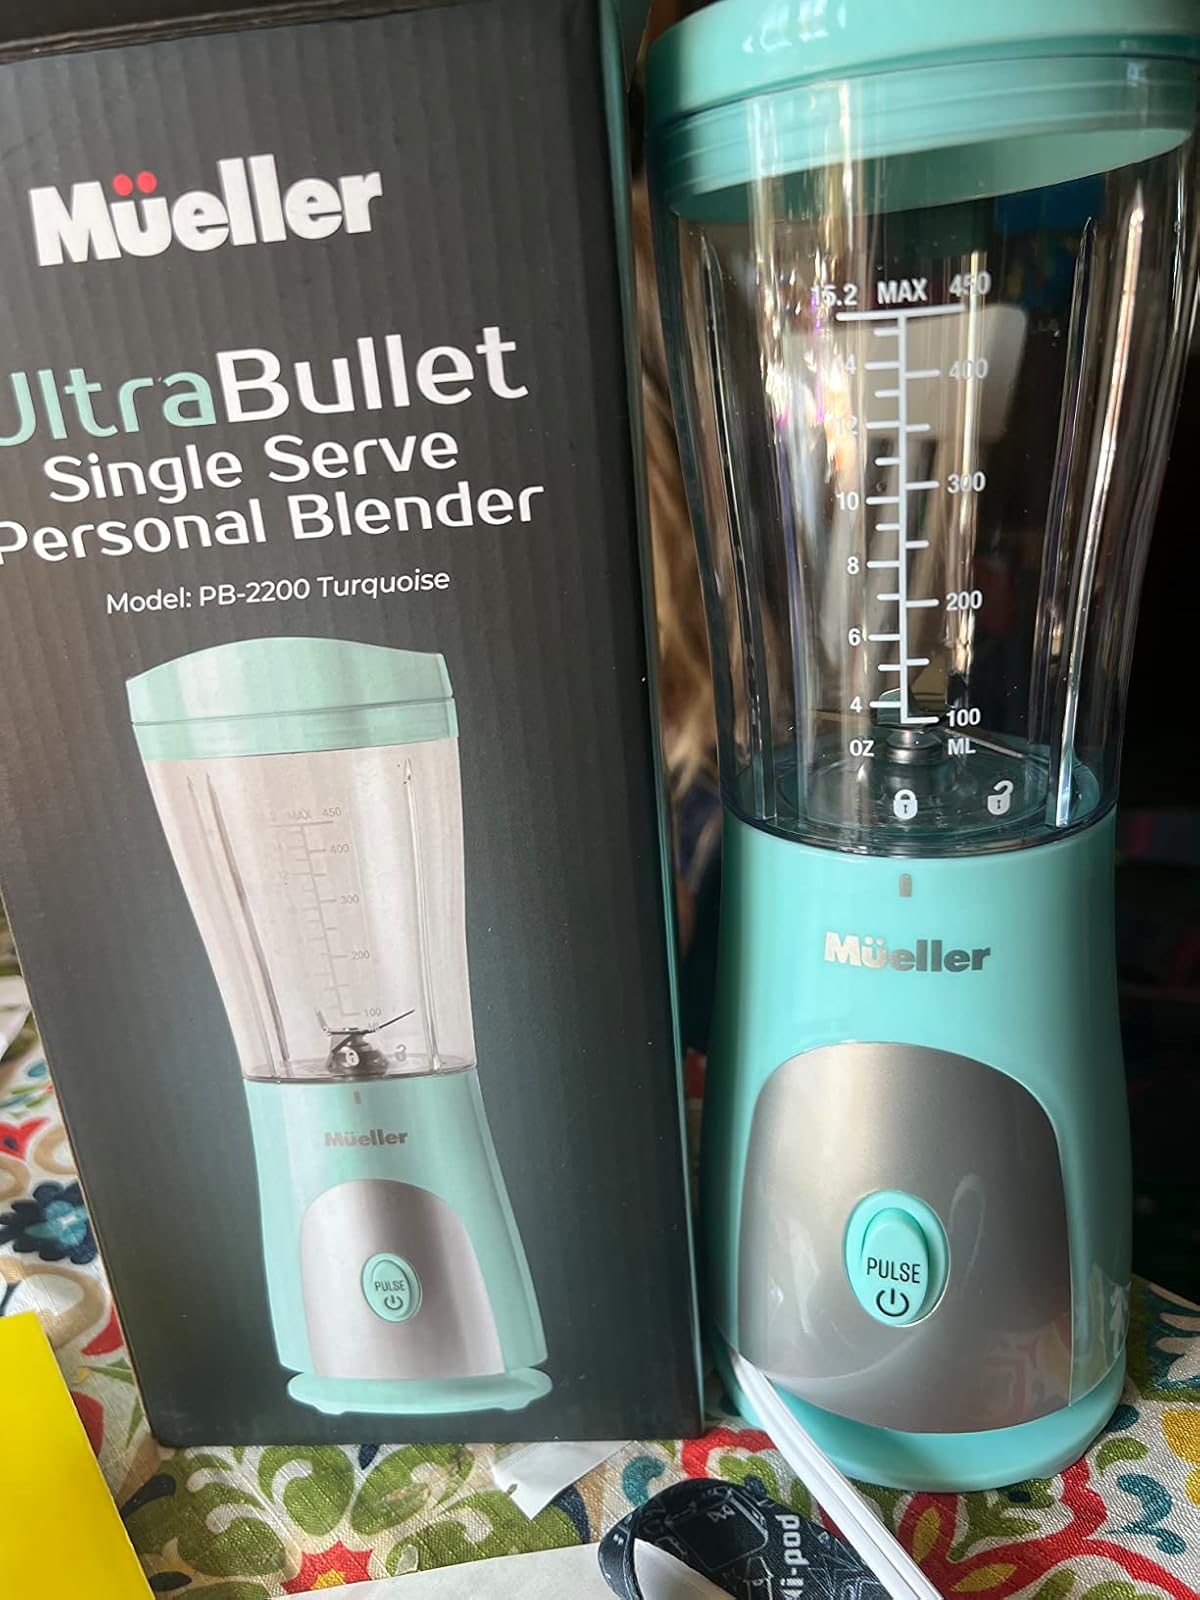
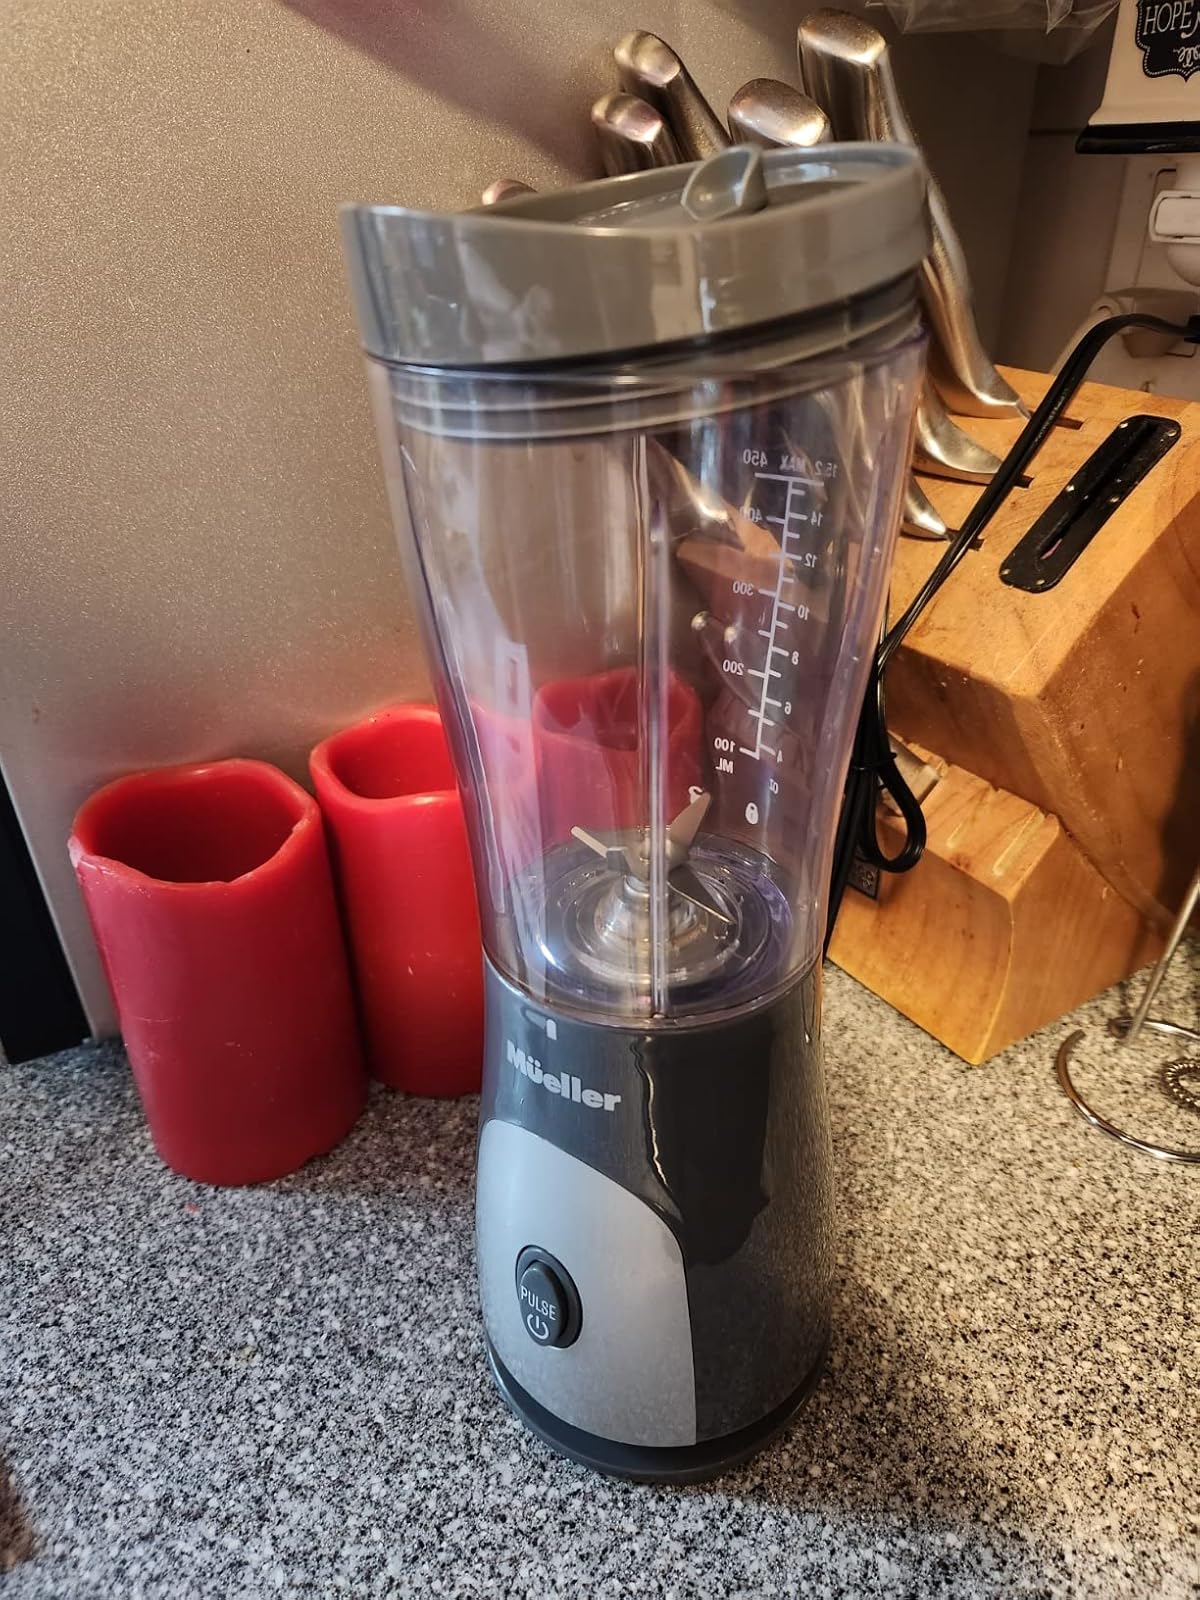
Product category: items_blender
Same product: no